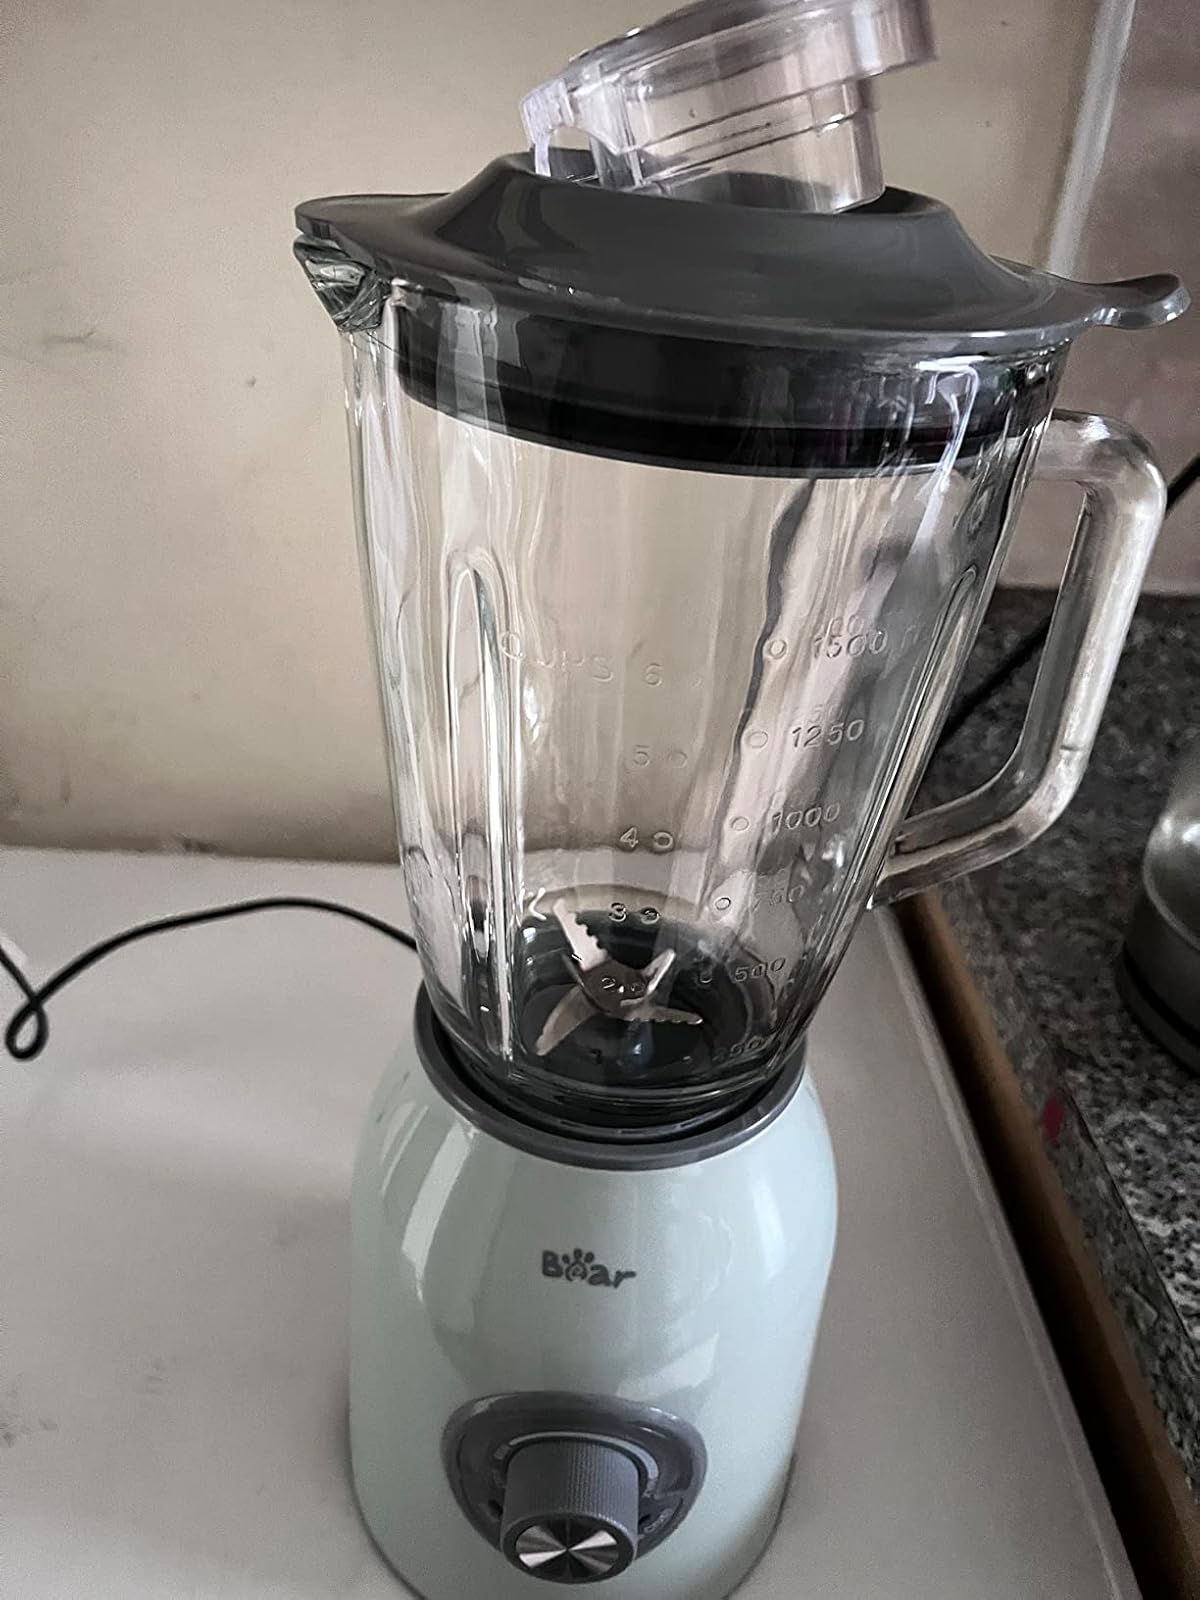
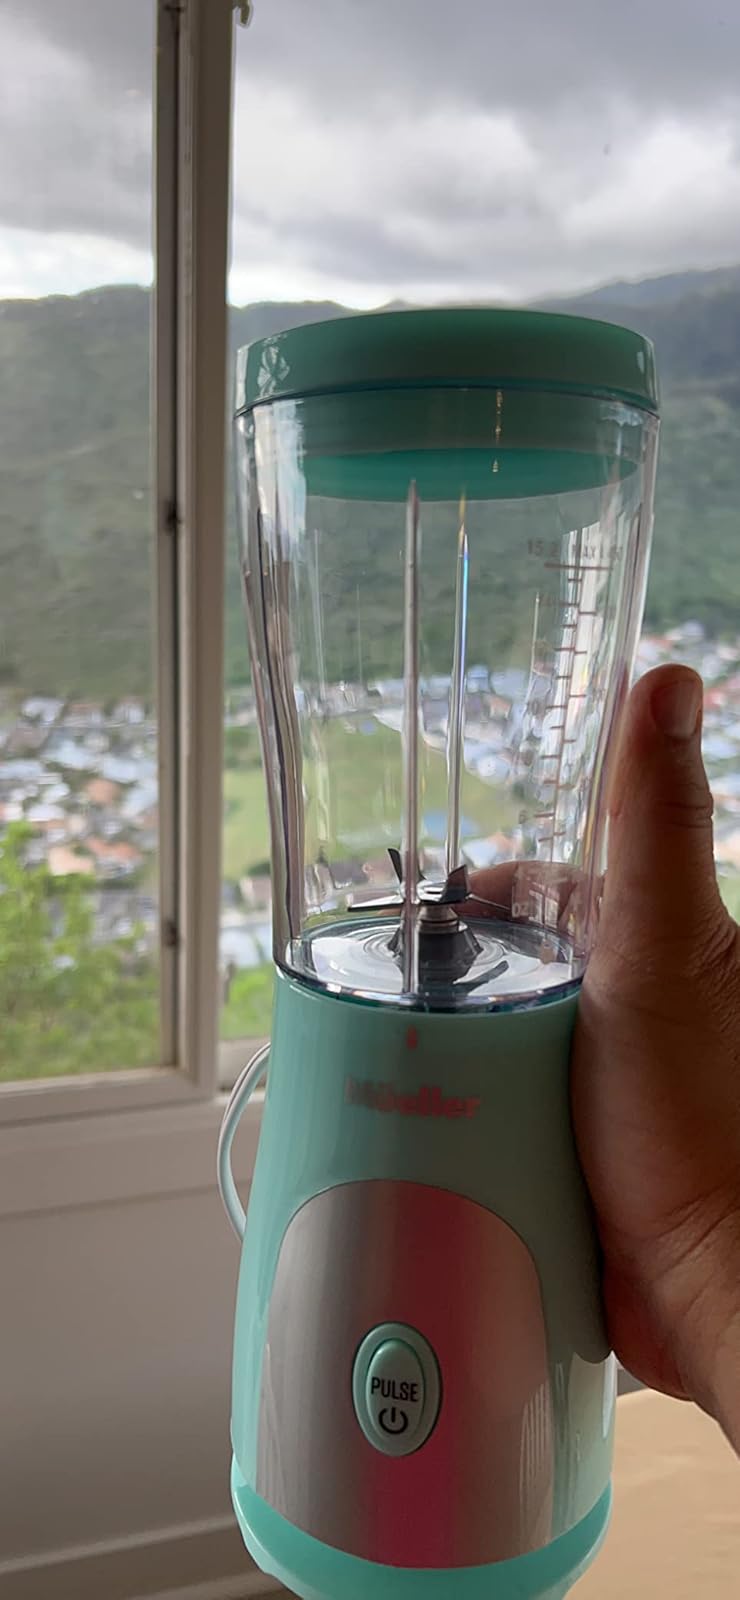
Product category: items_blender
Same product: no